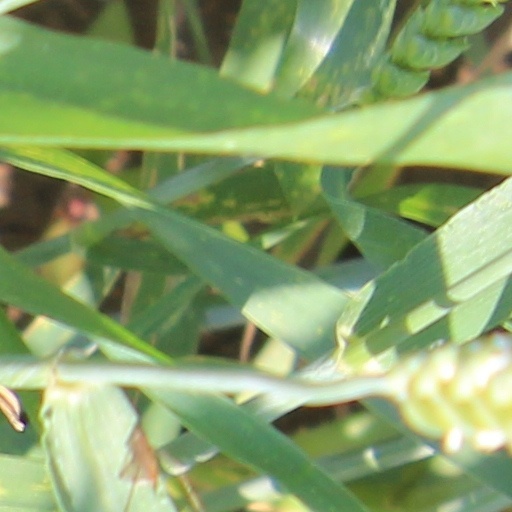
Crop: wheat